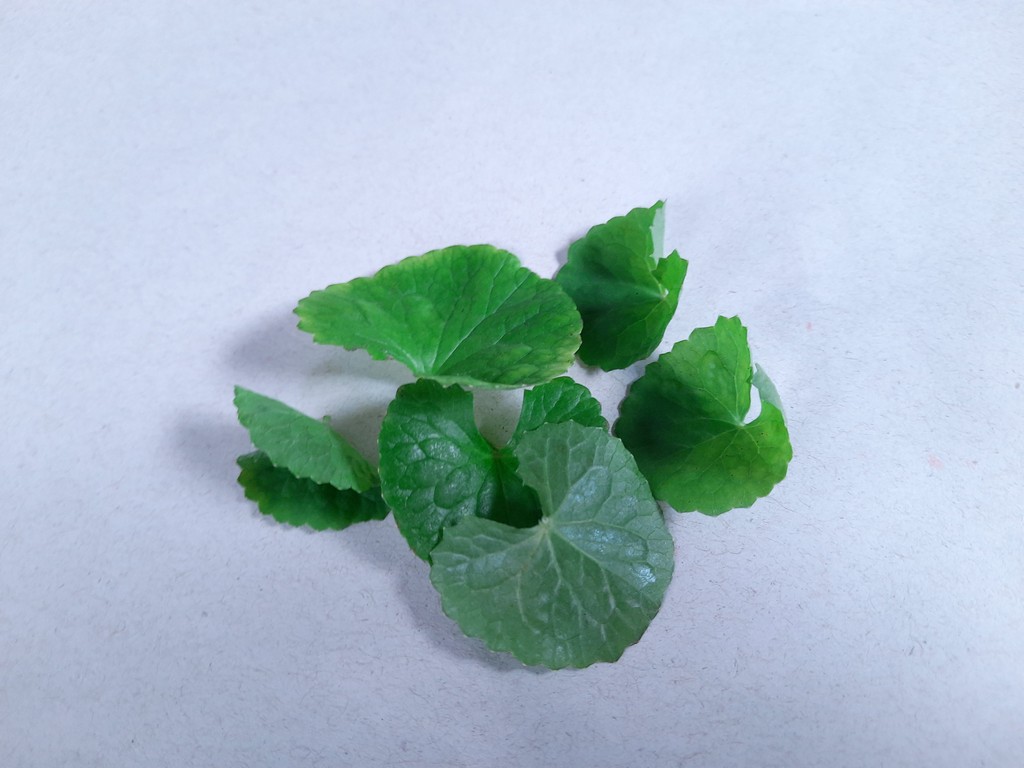
Label: Healthy